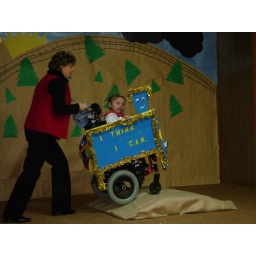
The little train was able by faith to get over the mountain to share the gospel - 12-20-08